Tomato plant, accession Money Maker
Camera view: vertical (180 deg); turntable rotation: 210 degrees
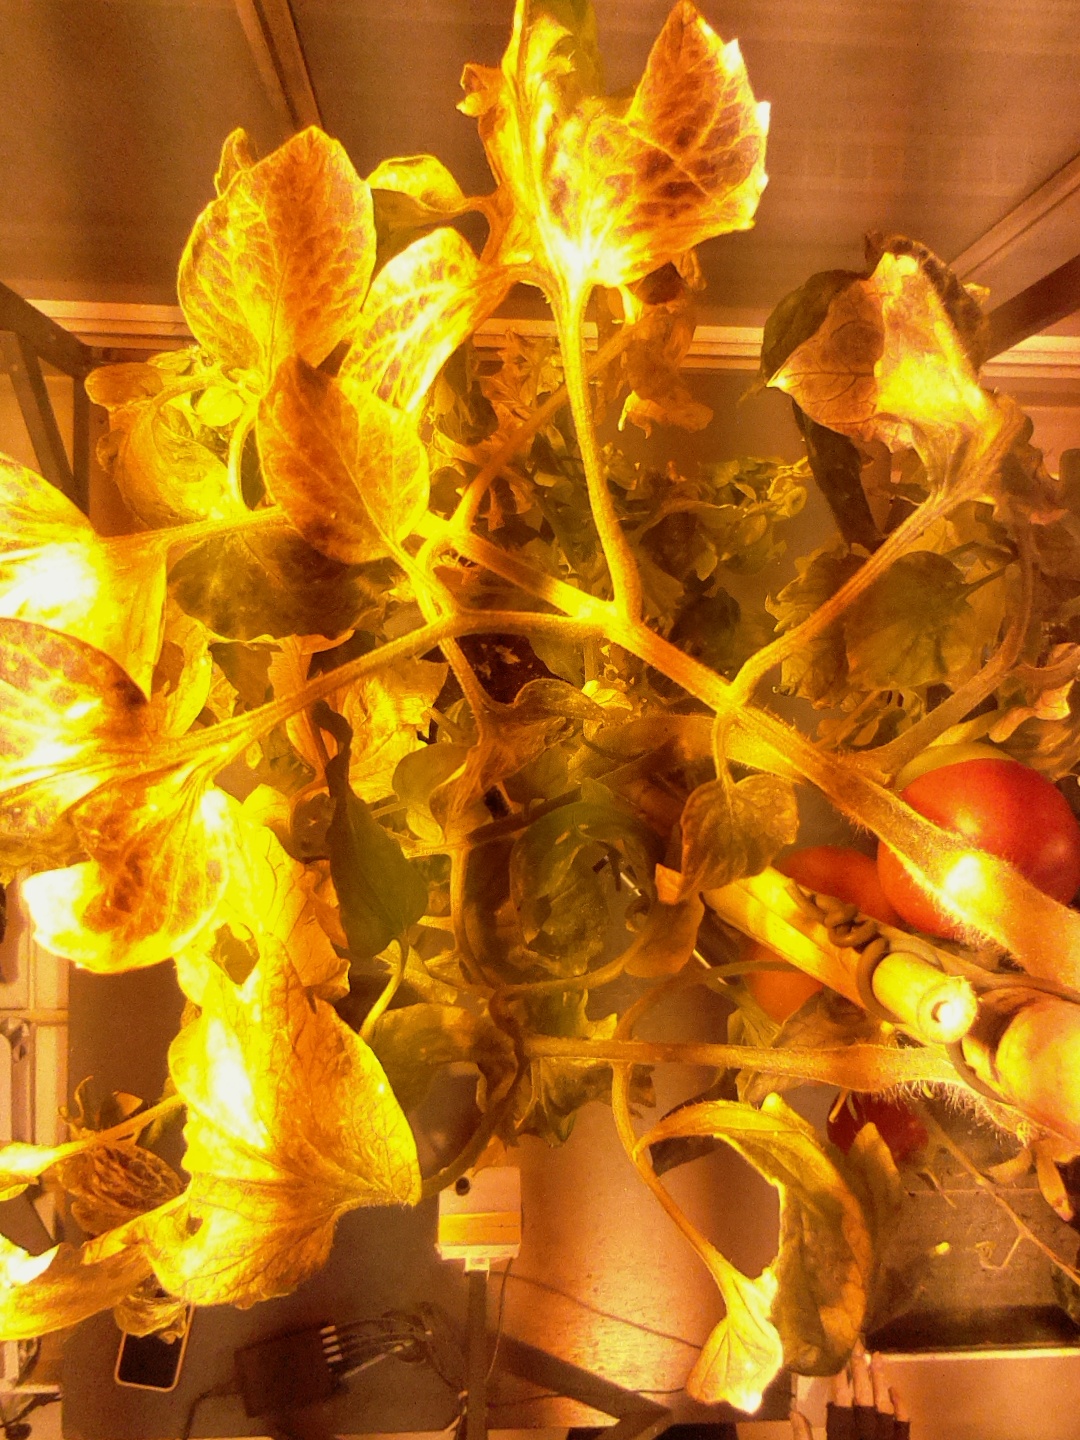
BBCH growth stage 84: 40%-50% of fruits show typical fully ripe color